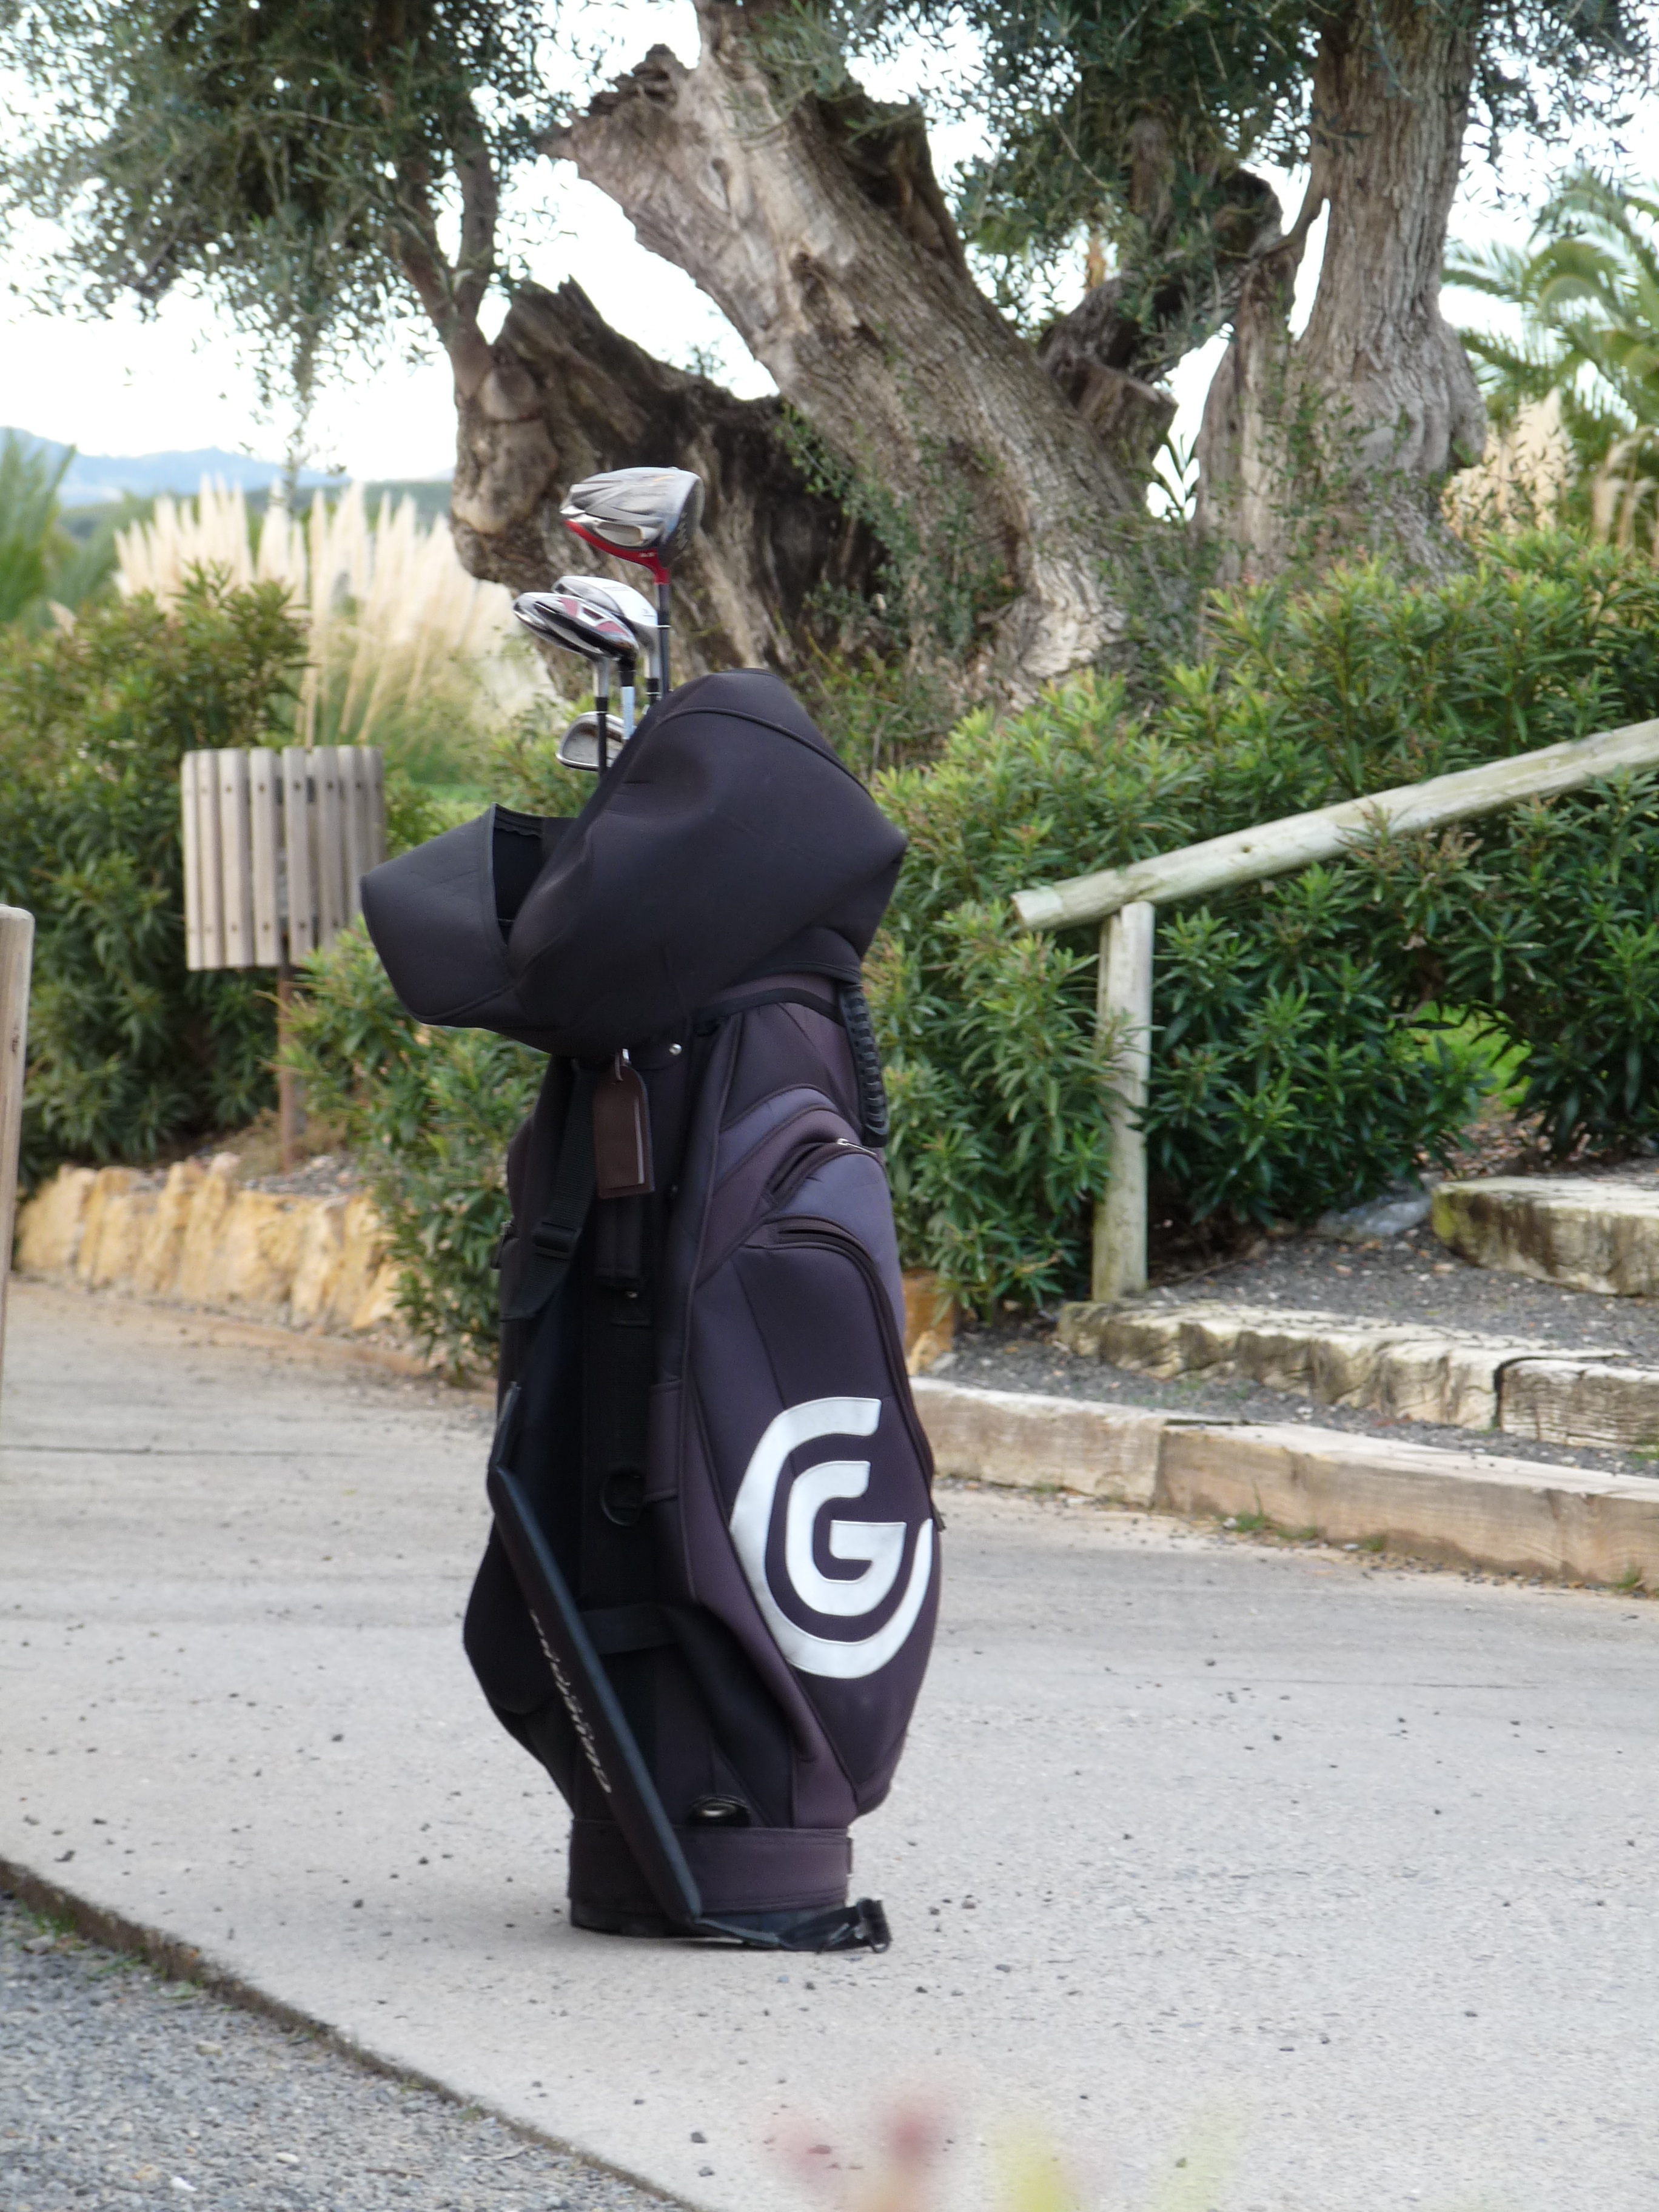
sport, monument, statue, bag, golf, sculpture, art